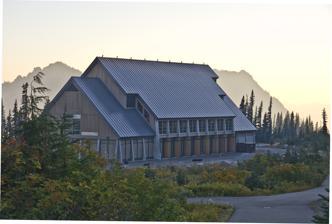
Building: Henry M. Jackson Visitor Center
Country: United States of America
Year built: 1966
New Jackson Visitor Center with the Tatoosh Range in the background. The Henry M. Jackson Visitor Center is a day-use facility located in the Paradise area of Mount Rainier National Park . The facility offers exhibits, films, guided ranger programs, a book store, a snack bar, a gift shop, and public restrooms, as well as informational brochures and maps. The first Jackson Visitor Center opened in 1966 as part of the National Park Service's Mission 66 program. Originally known as the Paradise Visitor Center, it was renamed in 1987 after the death of Senator Henry M. Jackson , who had been instrumental in the development of the program at Mt. Rainier. Construction of a new Jackson Visitor Center was completed in 2008, and the original building was demolished in November 2008. History Jackson Visitor Center, 1966–2008. Mount Rainier was a pilot park in the Mission 66 program to expand National Park visitor services. The plans for the Paradise Visitor Center as a day-use facility came about as a compromise when the program was still trying to determine whether overnight lodging would be feasible. Construction began in 1964, and facilities were to include a restaurant, museum, information center, ski rental shop, and a warming hut. By the time construction was completed in 1966, costs had grown to US$2 million. Architecture Interior of the new Henry M. Jackson Visitor Center The original building was designed by Whimberley, Whisenand, Allison & Tong of Honolulu , with McGuire & Muri of Tacoma, Washington . The structure's round shape and distinctive roof were intended to fit its surrounding mountain landscape. A flyer produced for the opening ceremony spoke of "the swooping, bough-like shape of the beams, the branching 'tree' columns, the 'switchback trail' ramps, and the sloped 'cliffs' of the stone base". The architecture, which was consistent with the modernist style common to many of the Mission 66 projects, although a distinct departure from National Park Service Rustic , was always controversial. Drawing frequent comparisons to a flying saucer , it reminded others of a sunken Seattle Space Needle . It was accused of not fulfilling its goal of appropriateness for its setting, instead being "incompatible with the rustic character of Paradise". Others disagreed with this assertion, claiming that "although it doesn't match the rustic styling of Paradise's other buildings, its grandness seems to fit the location". Replacement Beyond the varied response to the building's appearance, other more significant architectural problems led the National Park Service to replace the Jackson Visitor Center with a more traditional design. The roof of the original structure was not designed to handle the copious amounts of snowfall in the Paradise area each winter, requiring the consumption of 300 to 500 US gallons (1,100 to 1,900 L; 250 to 420 imp gal) of diesel fuel per day during the snow season to melt snow and prevent the roof from collapsing. Additionally, the building no longer met building and accessibility codes, despite ramps and other features that required a disproportionate amount of space. The National Park Service began construction of a smaller, more energy-efficient visitor center in 2006. The new Henry M. Jackson visitor center opened on October 10, 2008. Demolition of the original Jackson Visitor Center was accomplished in the spring of 2009. References